Balsthal

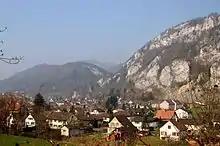
Balsthal town

Balsthal has an area, , of . Of this area, or 29.4% is used for agricultural purposes, while or 54.3% is forested. Of the rest of the land, or 14.4% is settled (buildings or roads), or 0.6% is either rivers or lakes and or 1.1% is unproductive land.